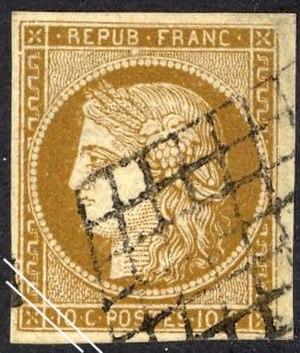
Cet article recense les timbres de France émis en 1850 par l'administration des Postes.